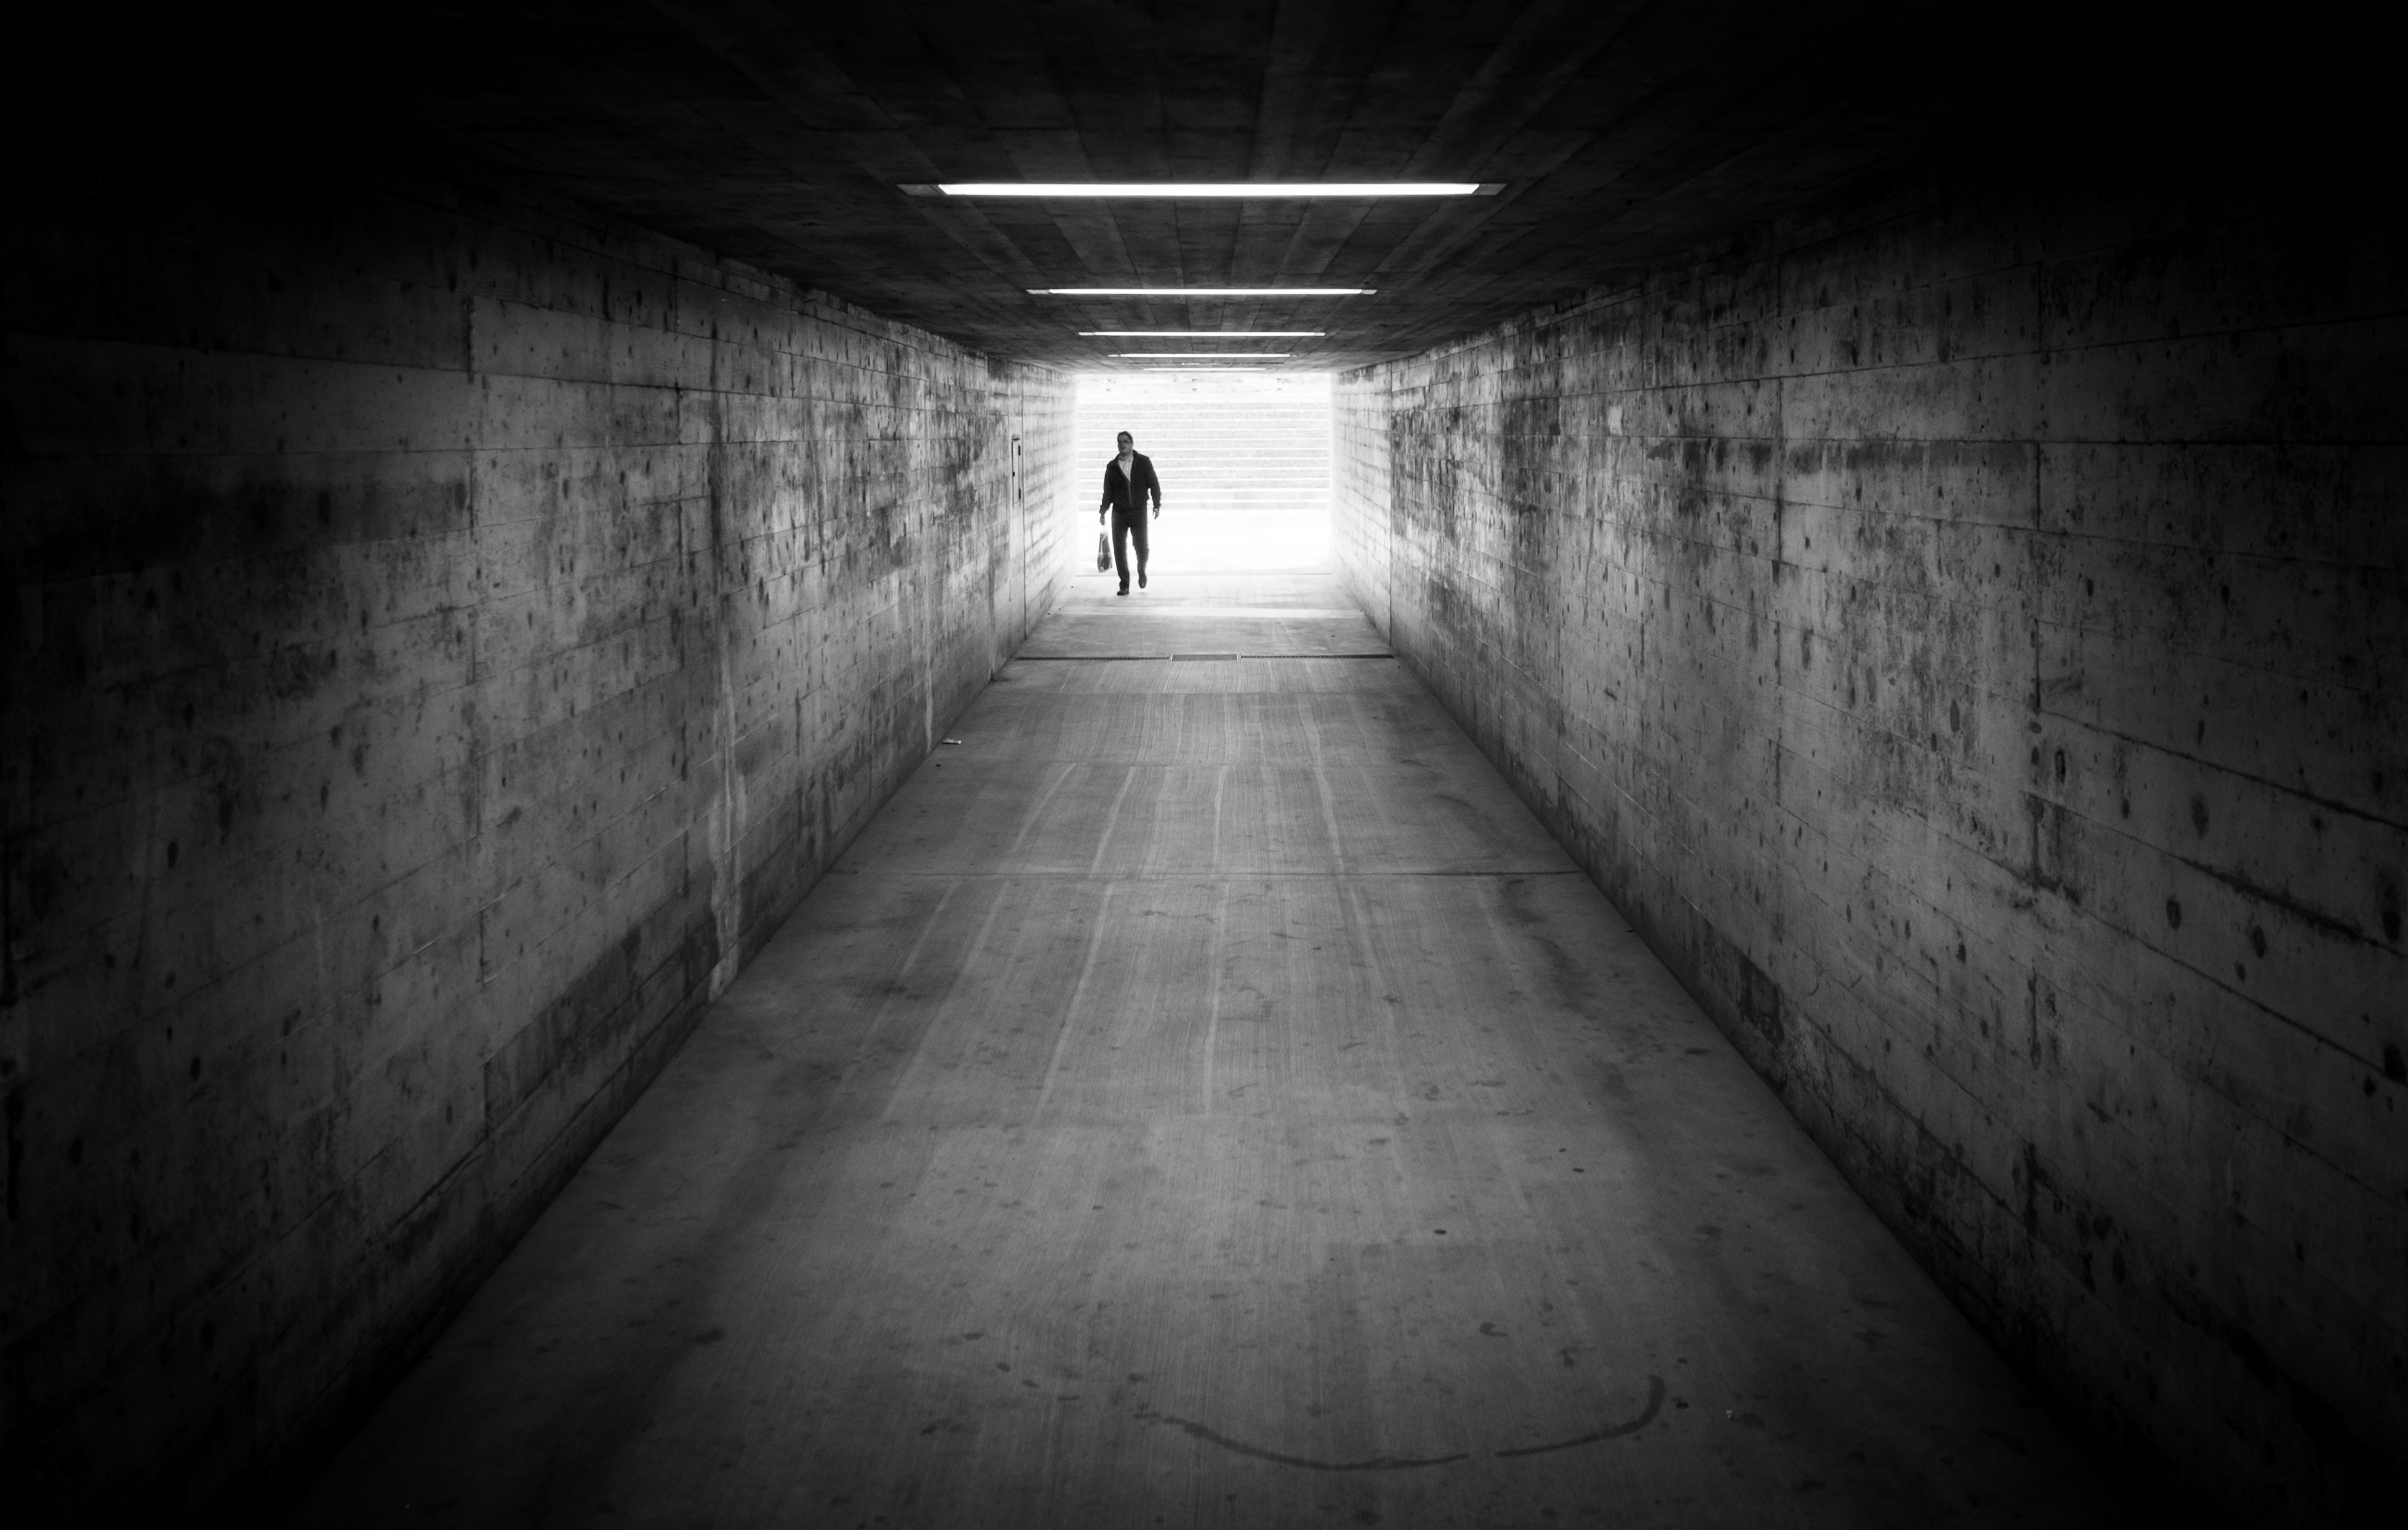
light, black and white, white, street, night, photography, tunnel, line, shadow, darkness, black, monochrome, streetphotography, flickr, thomas, infrastructure, symmetry, olympus, snapshot, omd, fuji, leica, monochrom, leuthard, hcb, thomasleuthard, monochrome photography